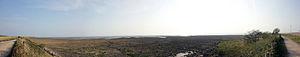
L’estuaire de la Severn est l'estuaire du fleuve Severn au Royaume-Uni.